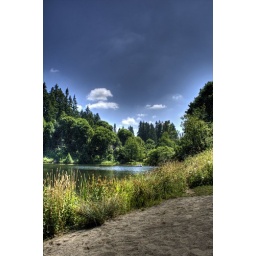
The lake near our house